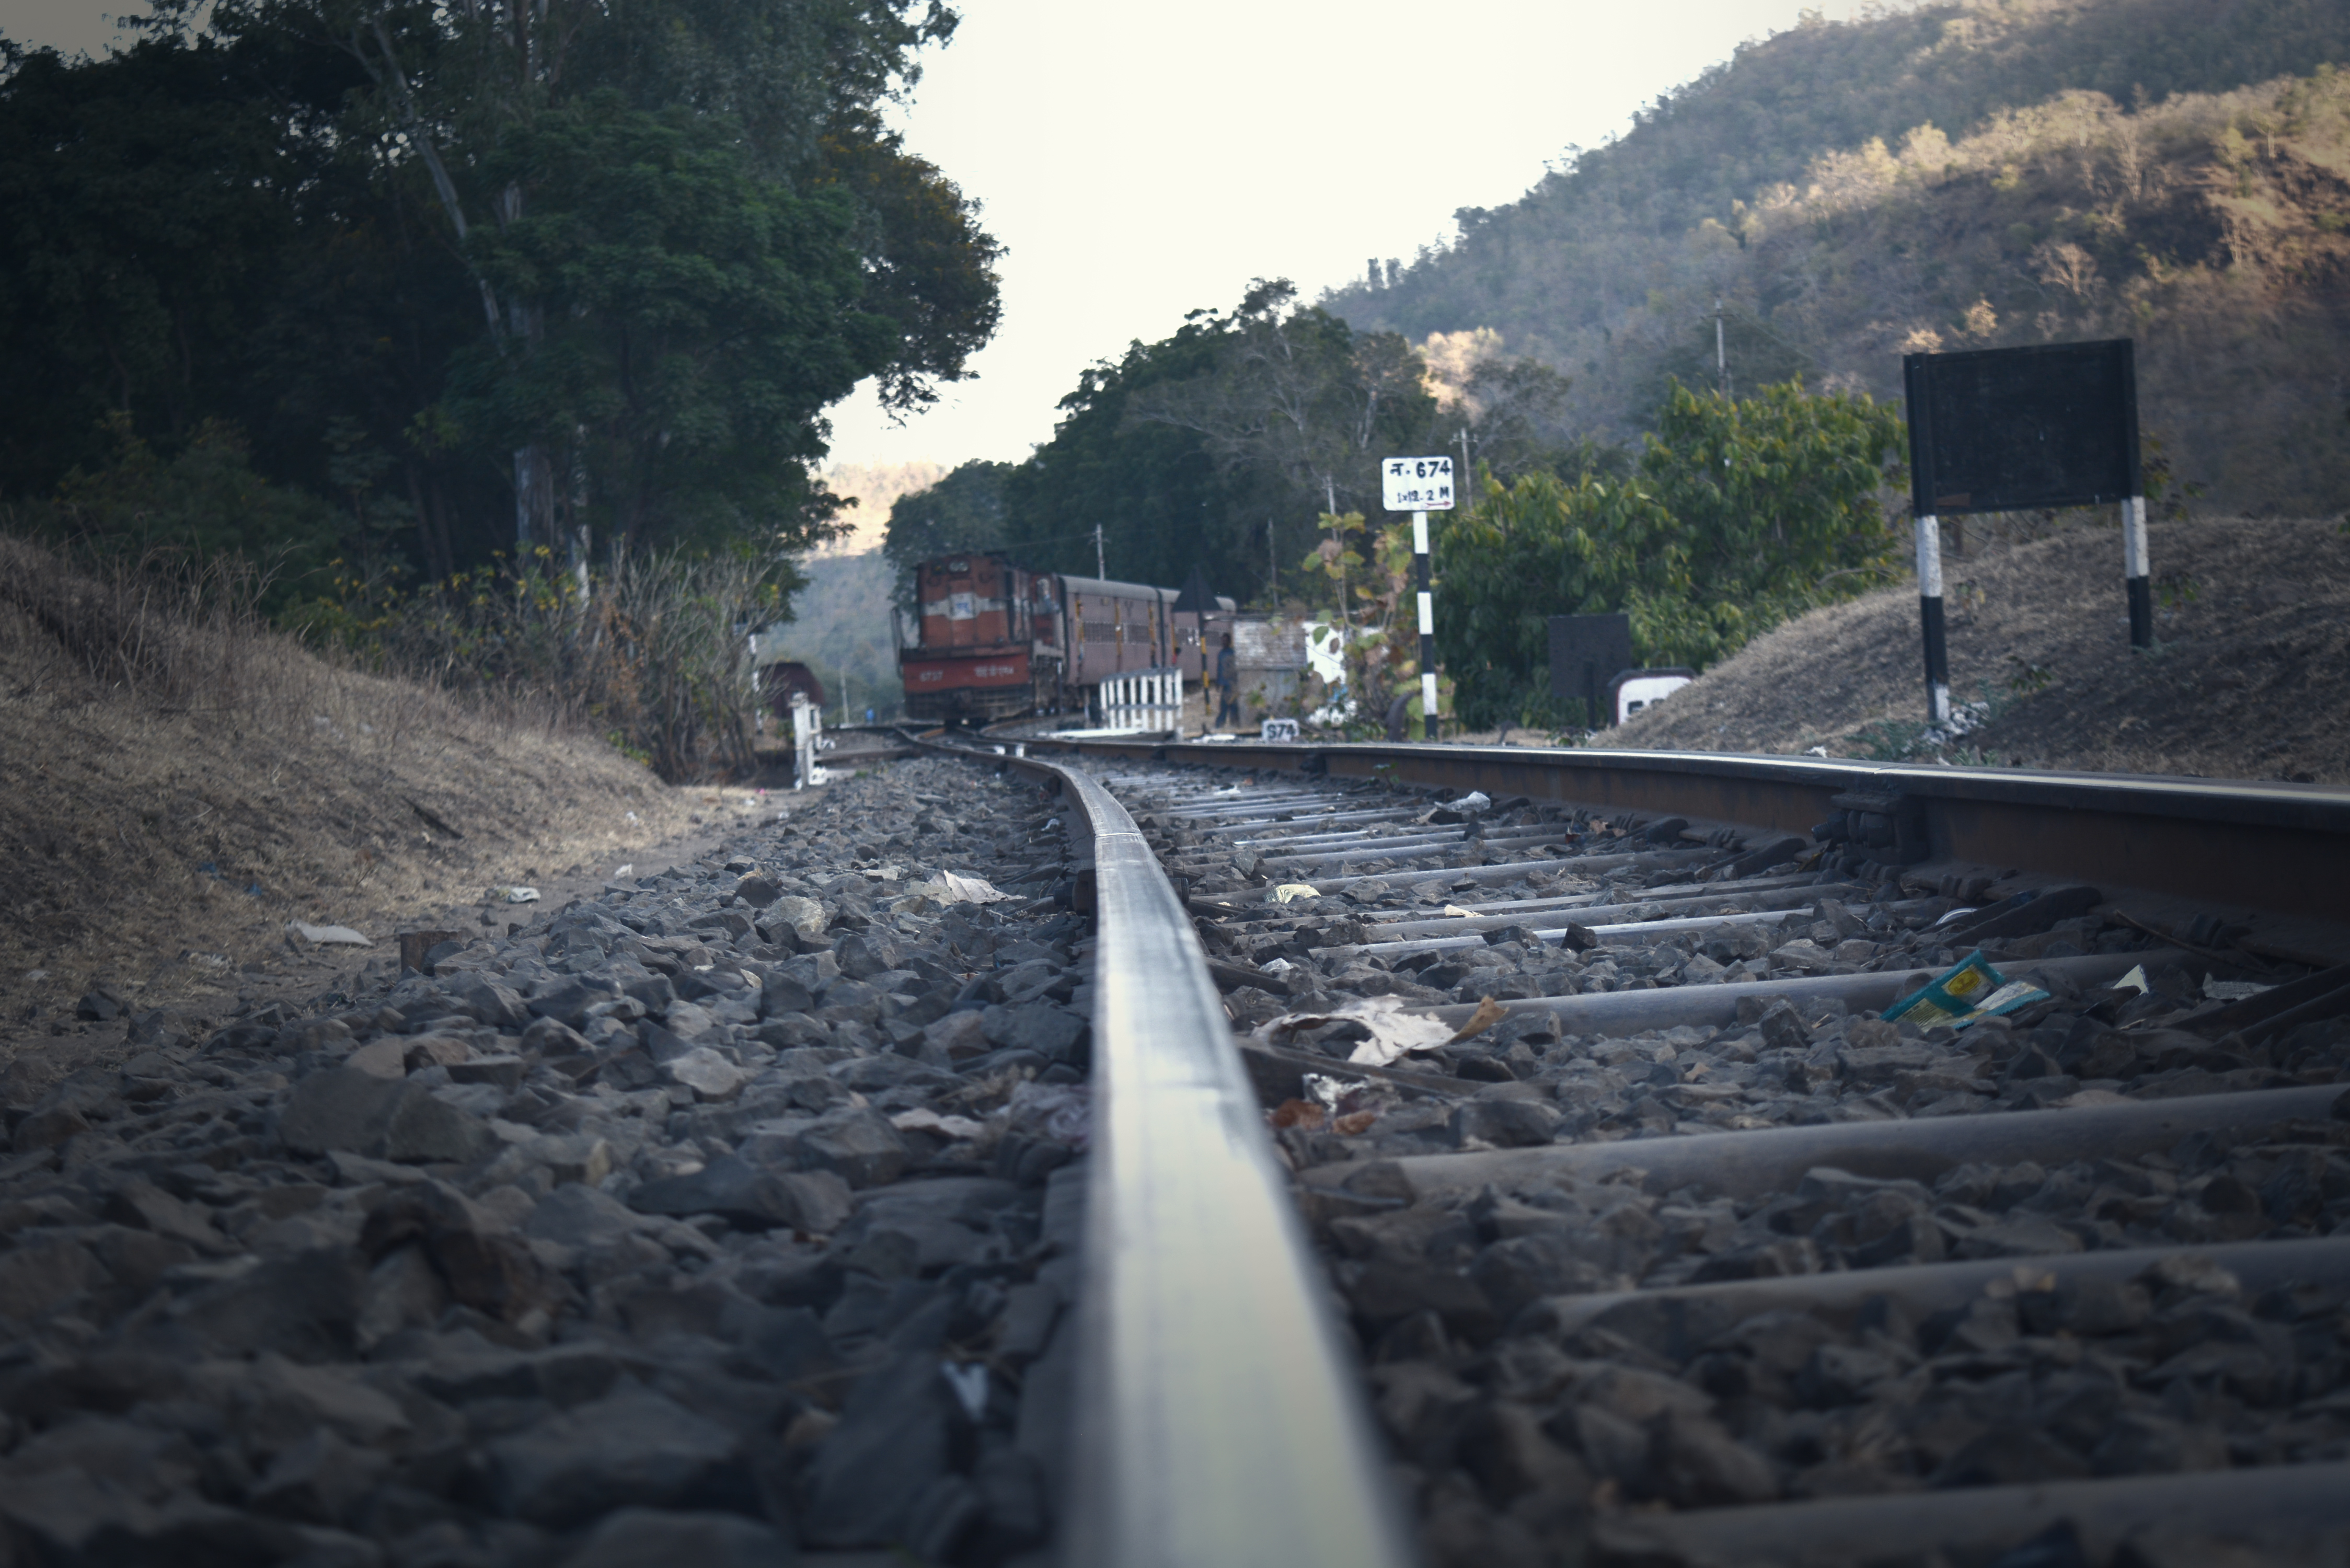
track, railway, railroad, perspective, train, transport, vehicle, lane, rocks, outdoors, stones, pebbles, infrastructure, rail transport, rolling stock, geological phenomenon